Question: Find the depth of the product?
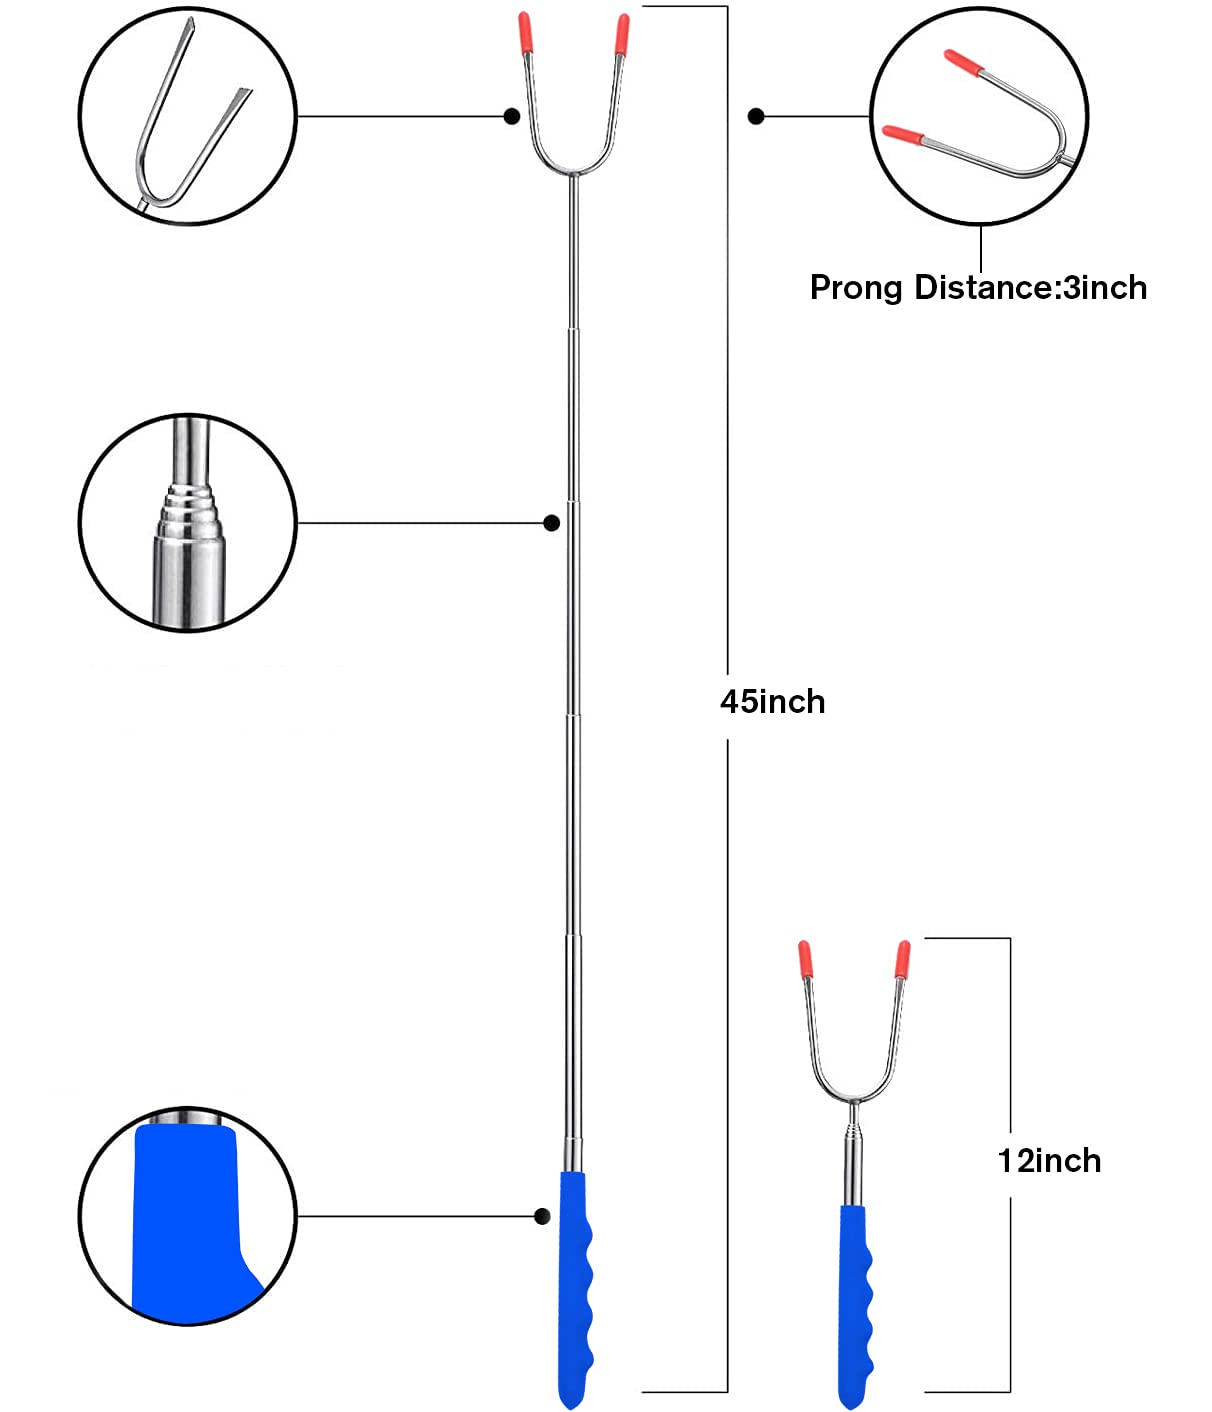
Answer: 45.0 inch